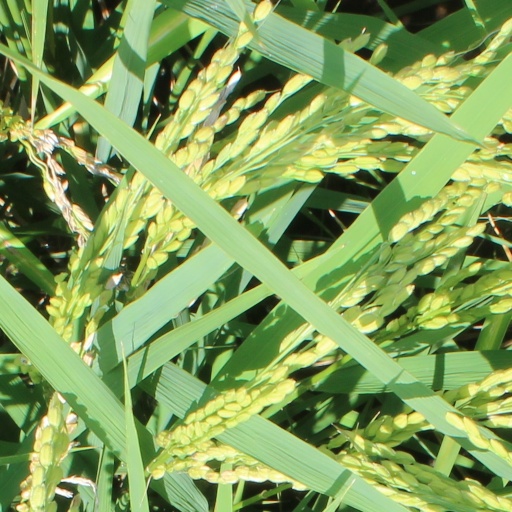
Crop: rice